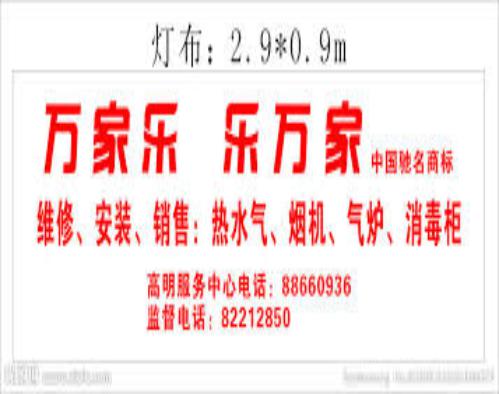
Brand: macro
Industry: Necessities